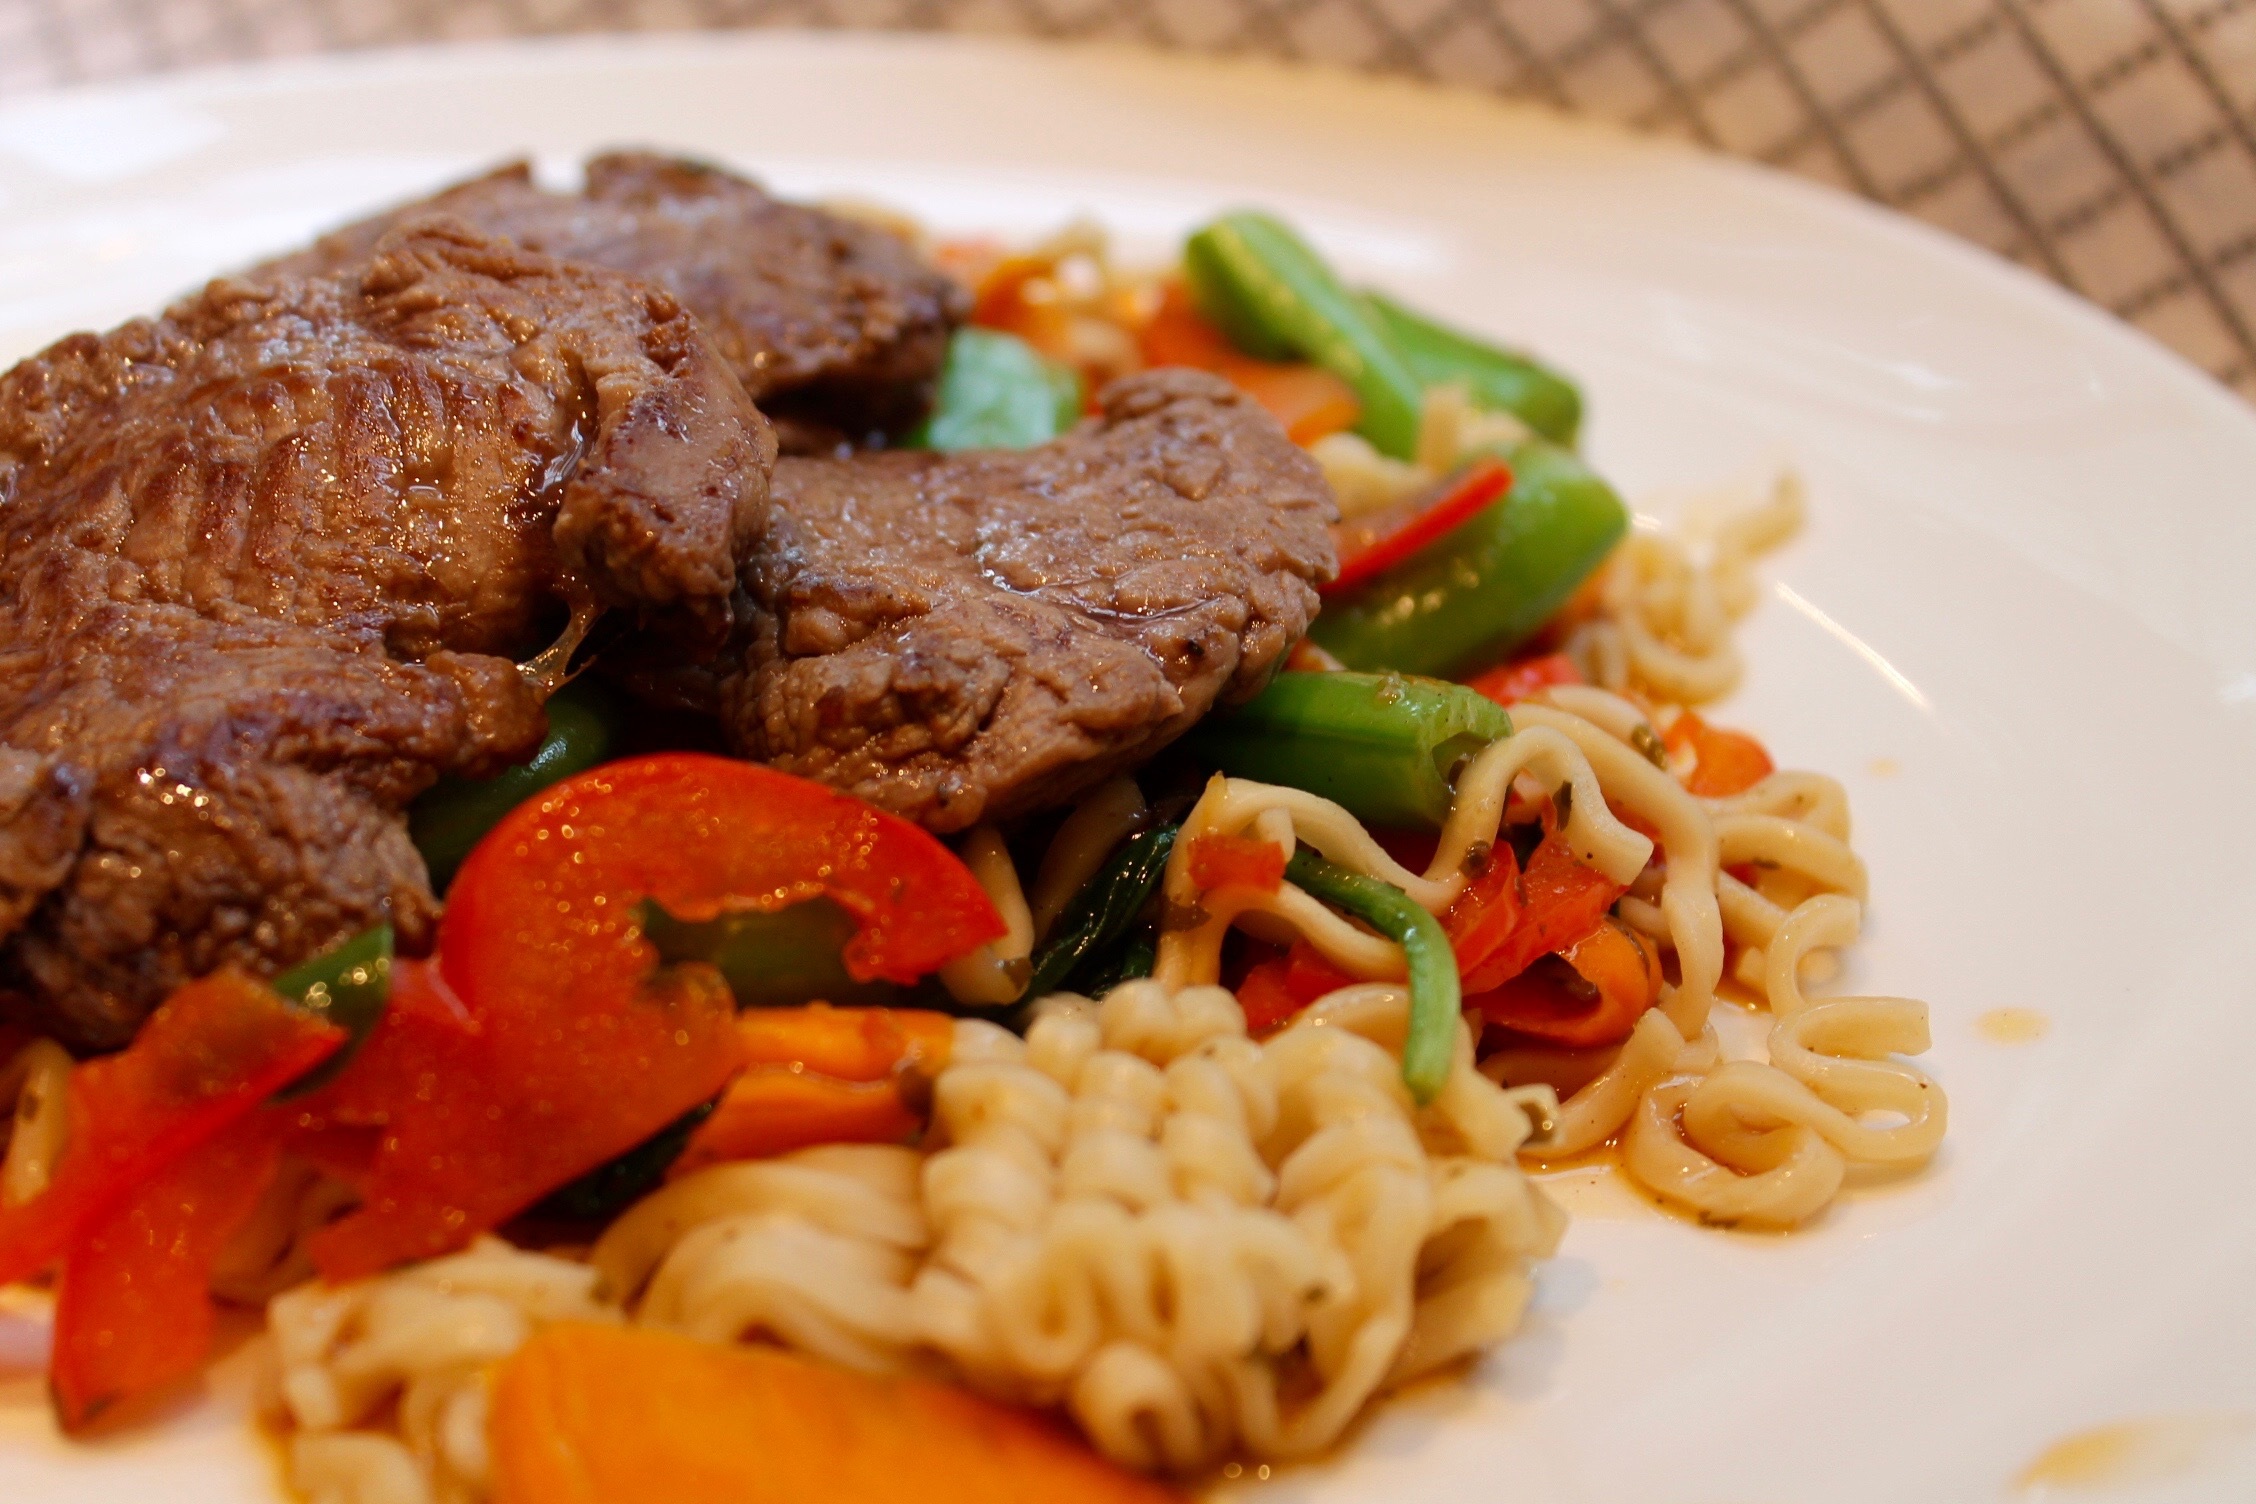
dish, meal, food, produce, meat, cuisine, steak, noodle, vegetables